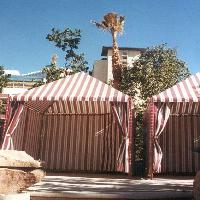
Weather: sun or clear